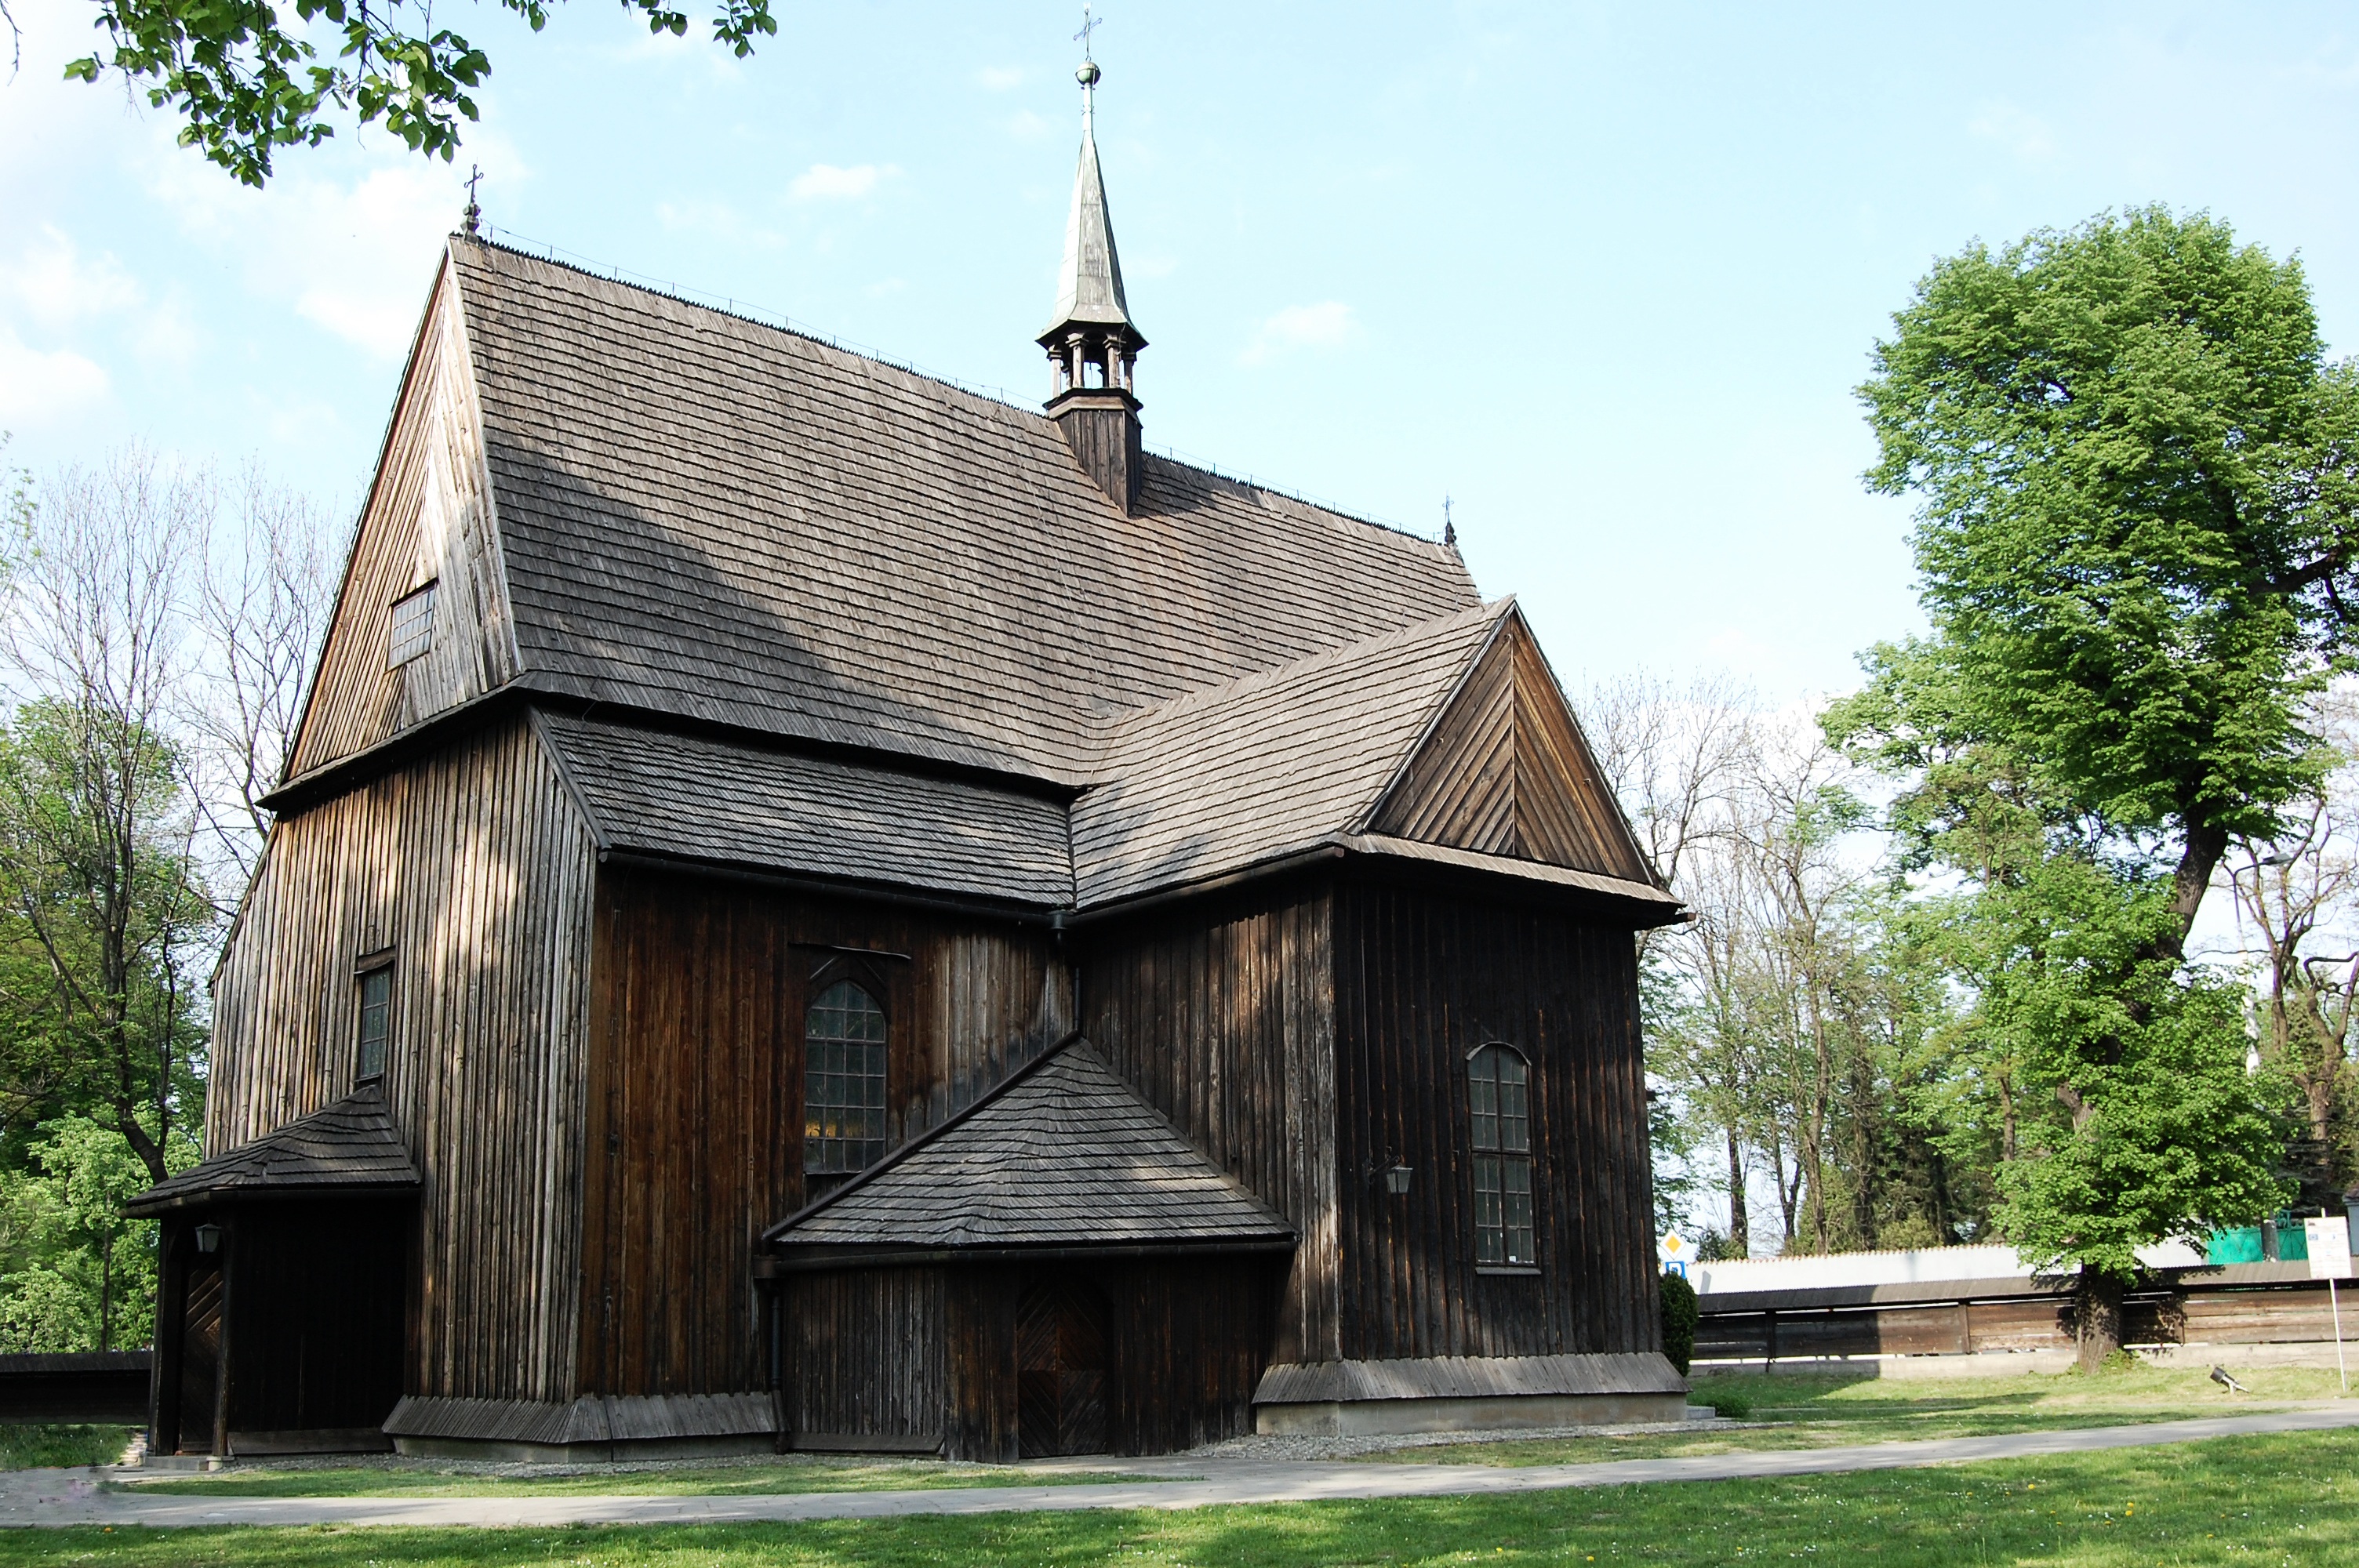
architecture, house, building, home, monument, cottage, facade, church, chapel, place of worship, estate, sacred building, krakow, rural area, malopolska, wooden church, cistercians, monika, nowa huta